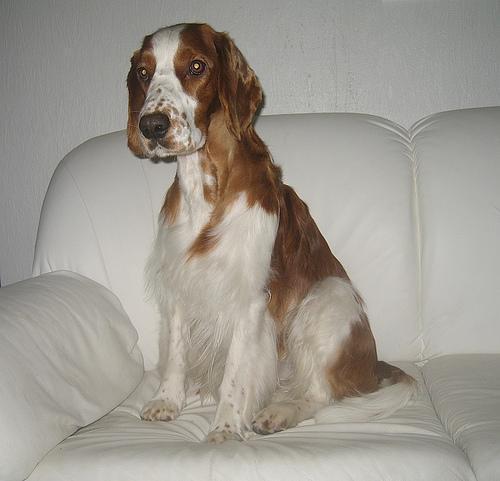
Welsh_springer_spaniel